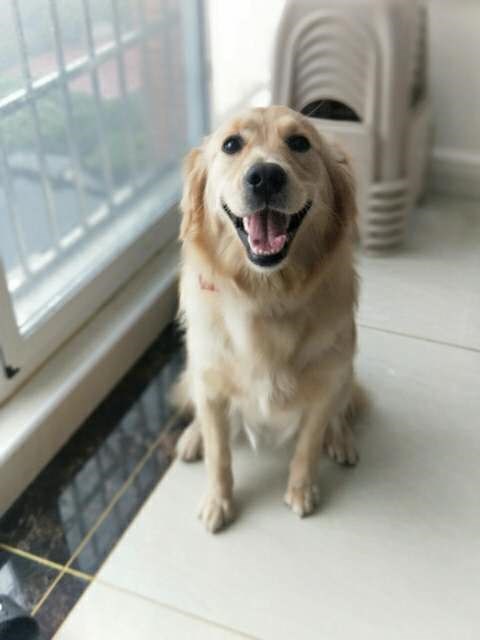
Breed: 5355-n000126-golden_retriever